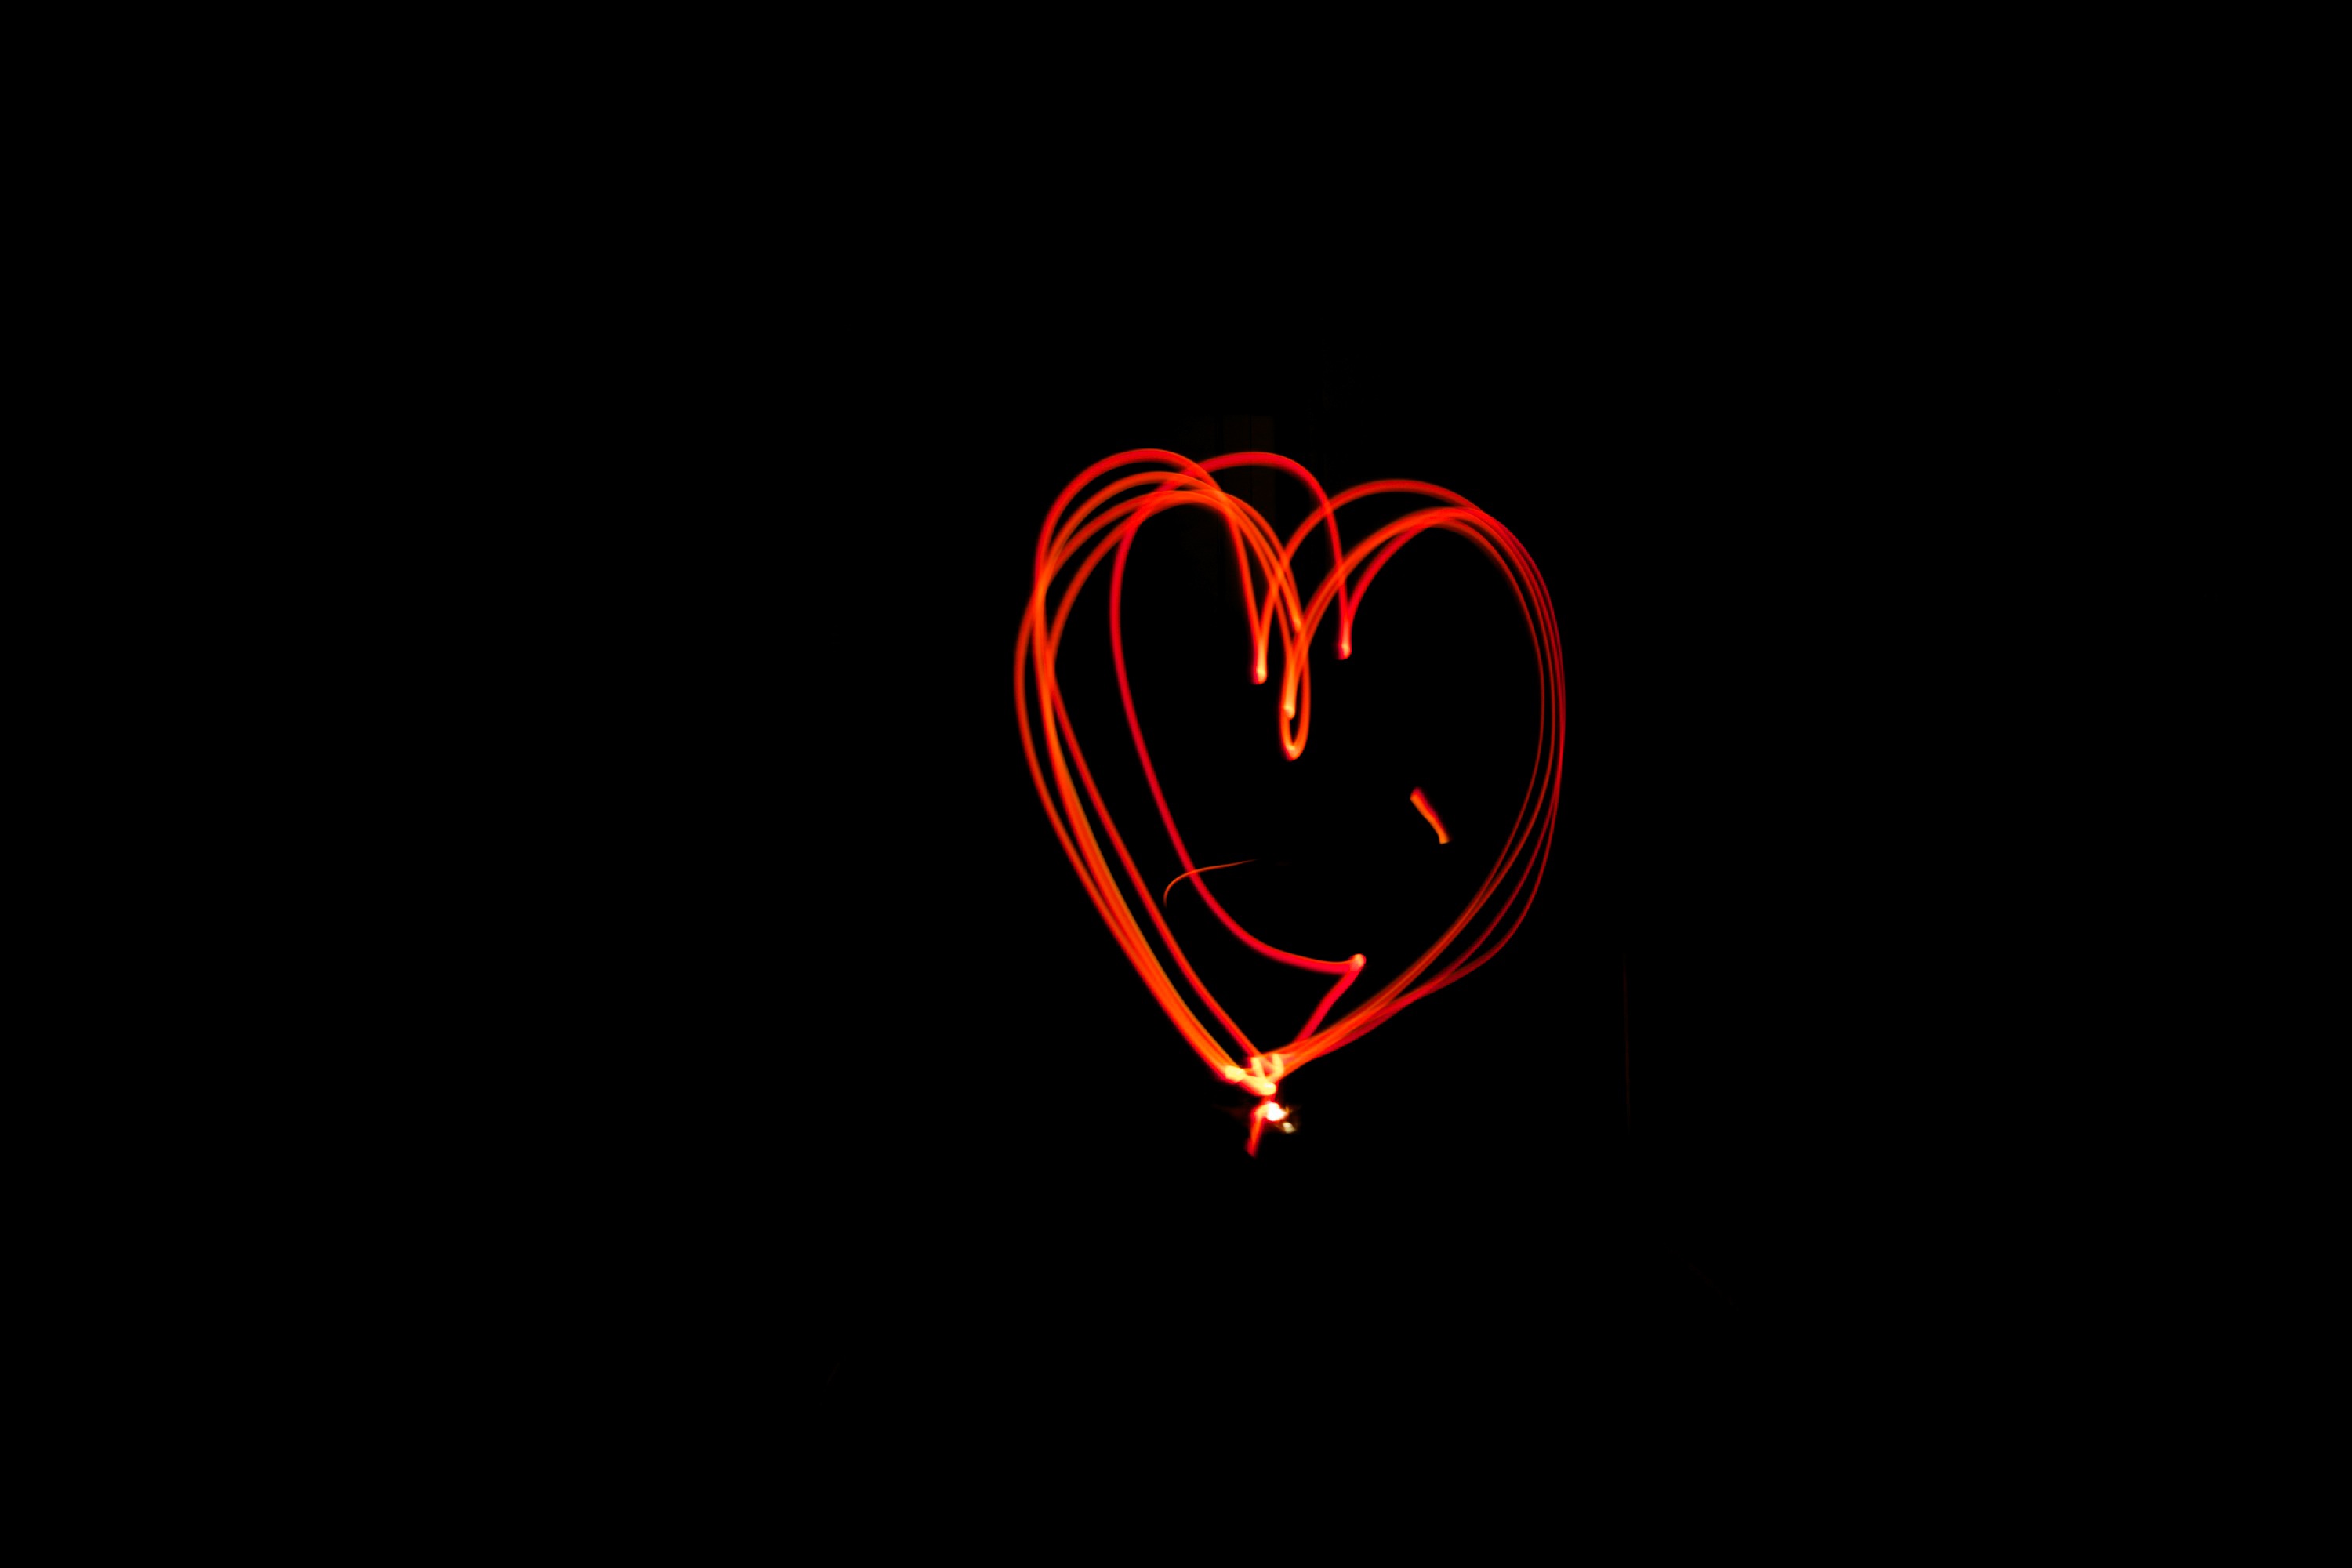
number, love, heart, red, symbol, darkness, circle, brand, human body, font, logo, text, organ, emotion, computer wallpaper